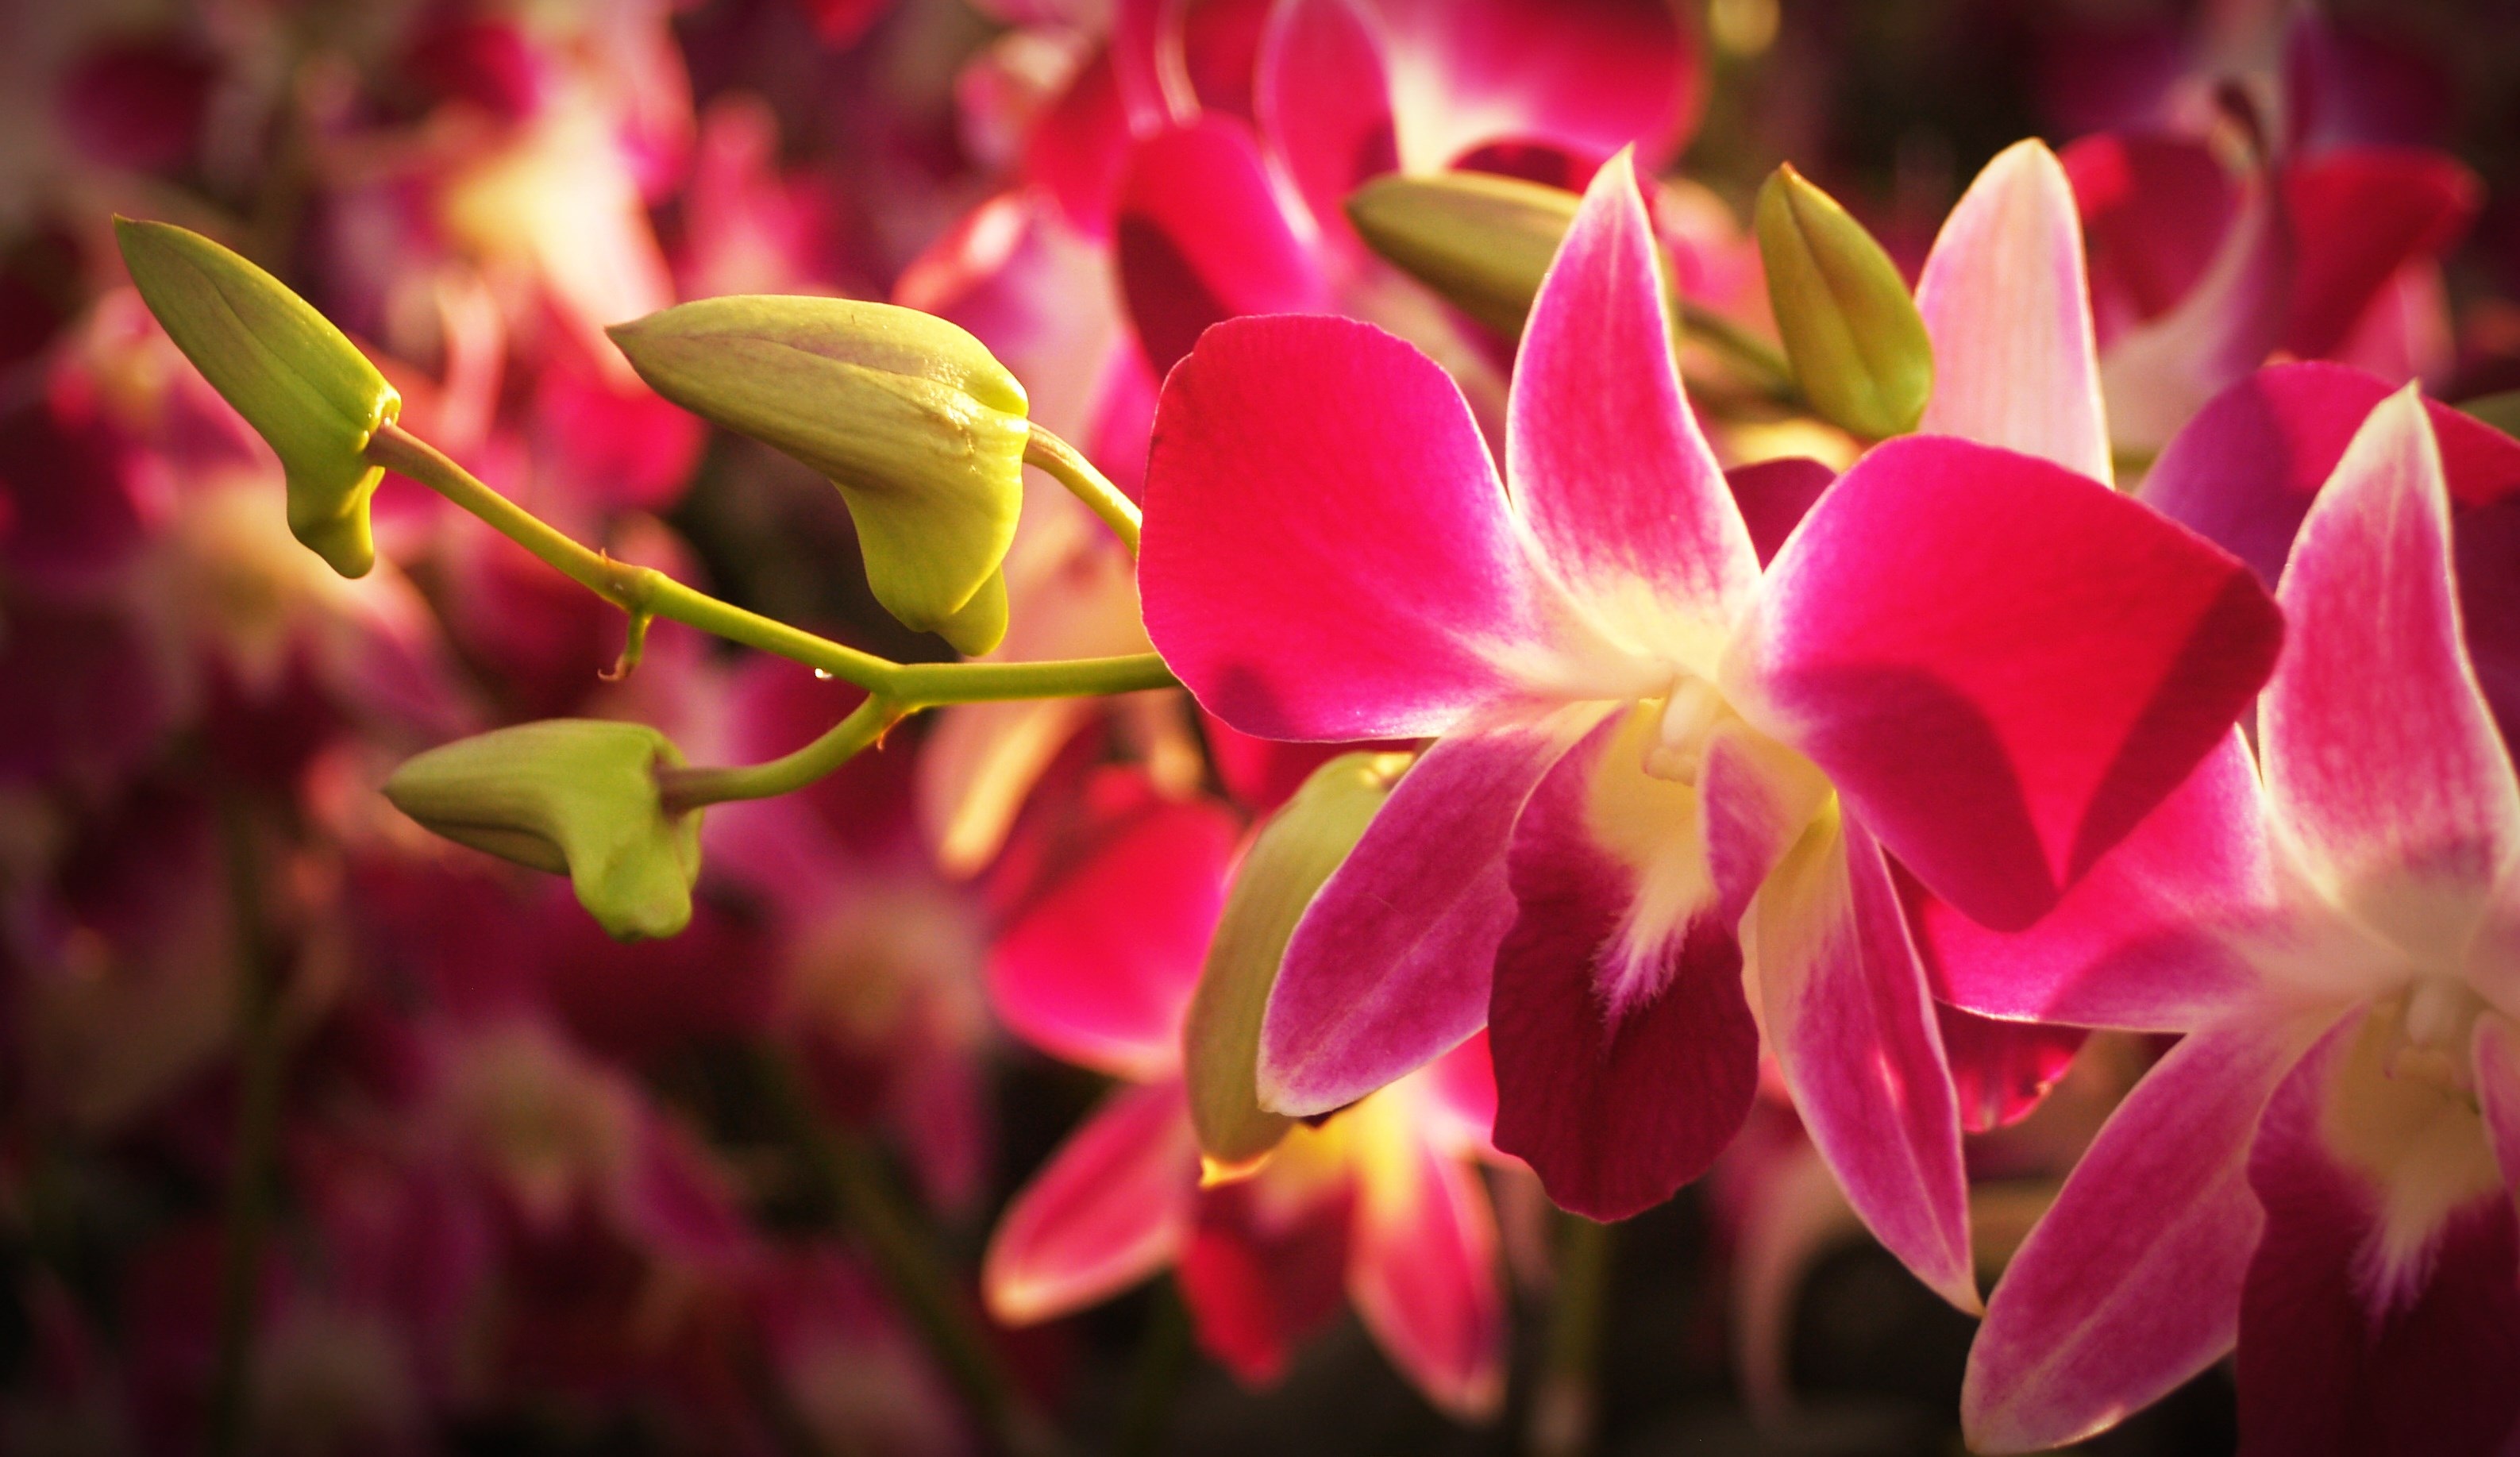
nature, blossom, growth, plant, white, leaf, flower, petal, bloom, isolated, green, red, collection, tropical, natural, fresh, botany, set, colorful, yellow, pink, flora, orchid, shrub, bright, collage, beauty, montage, vibrant, selection, macro photography, variation, flowering plant, land plant